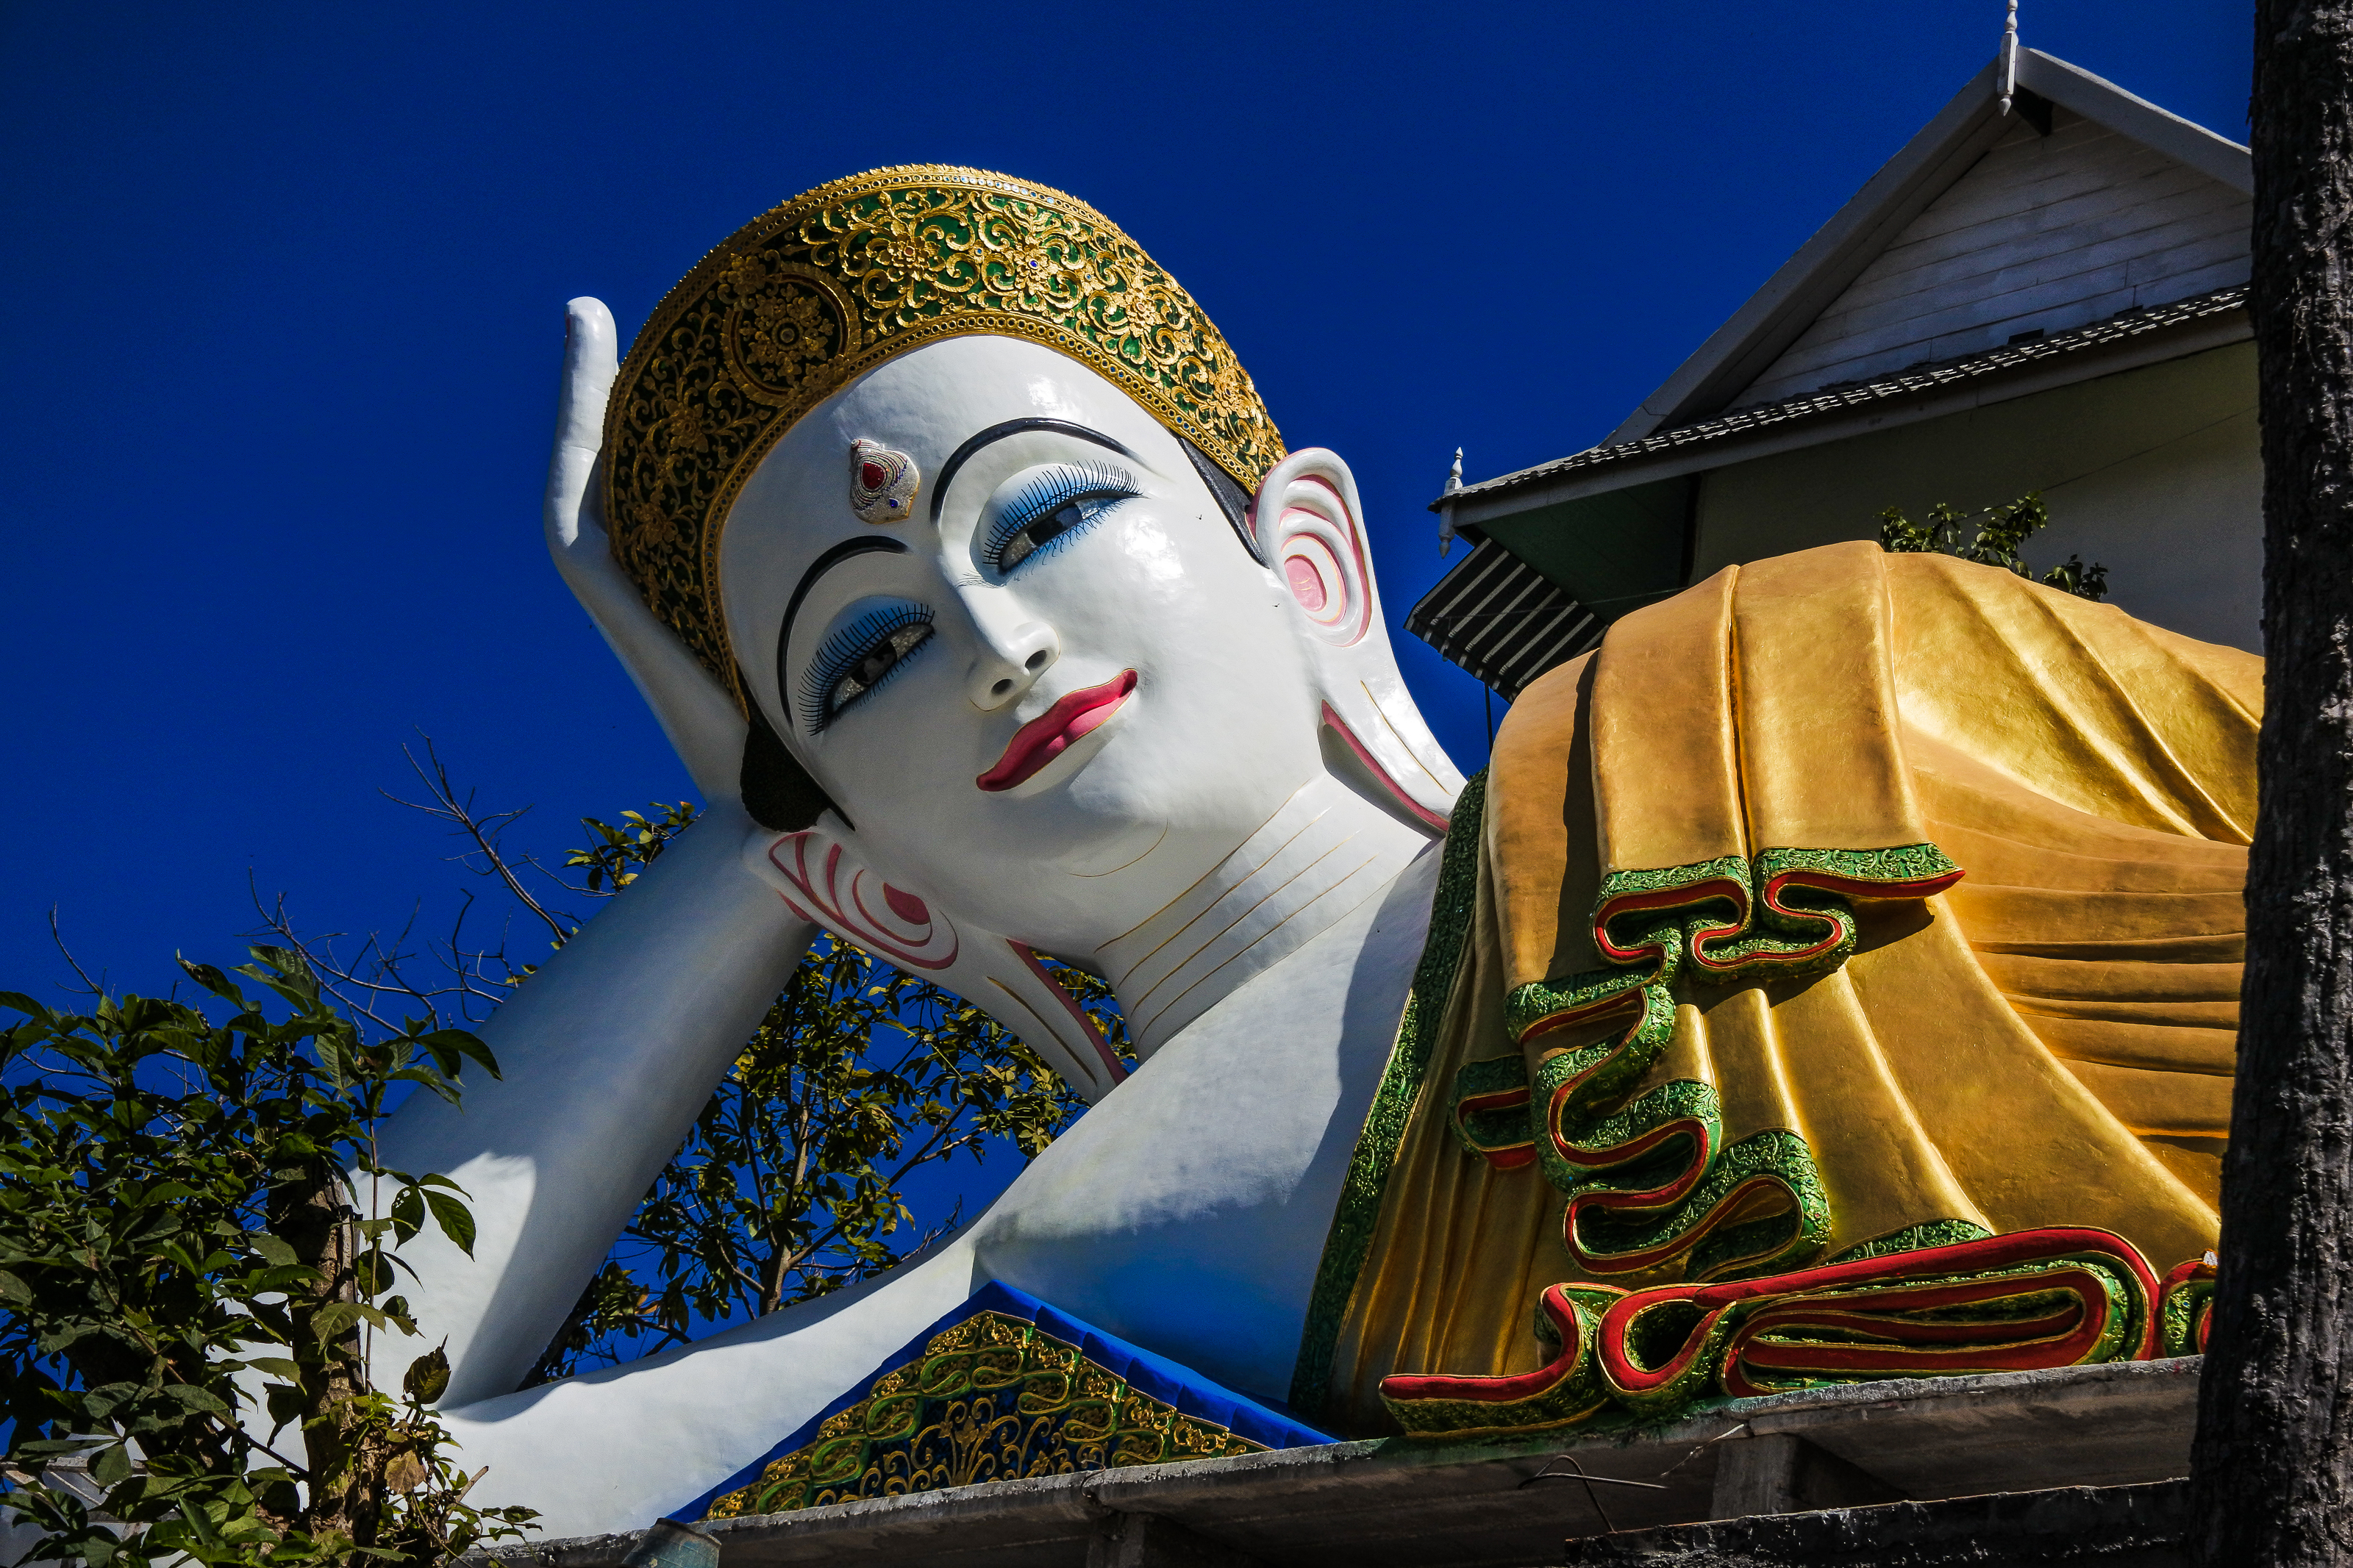
symbol, building, beautiful, view, phra, buddha, thailand, golden, palace, sky, old, oriental, statue, heritage, thai, history, ancient, stupa, morning, traditional, background, style, worship, religious, sunrise, destination, point, gold, tourist, vacation, place, architecture, art, famous, asia, asian, wat, buddhism, religion, pagoda, lamphun, monastery, blue, culture, buddhist, temple, time, travel, li, landscape, landmark, lady, place of worship, sculpture, photography, stock photography, hindu temple, tradition, fictional character, tourism, monument